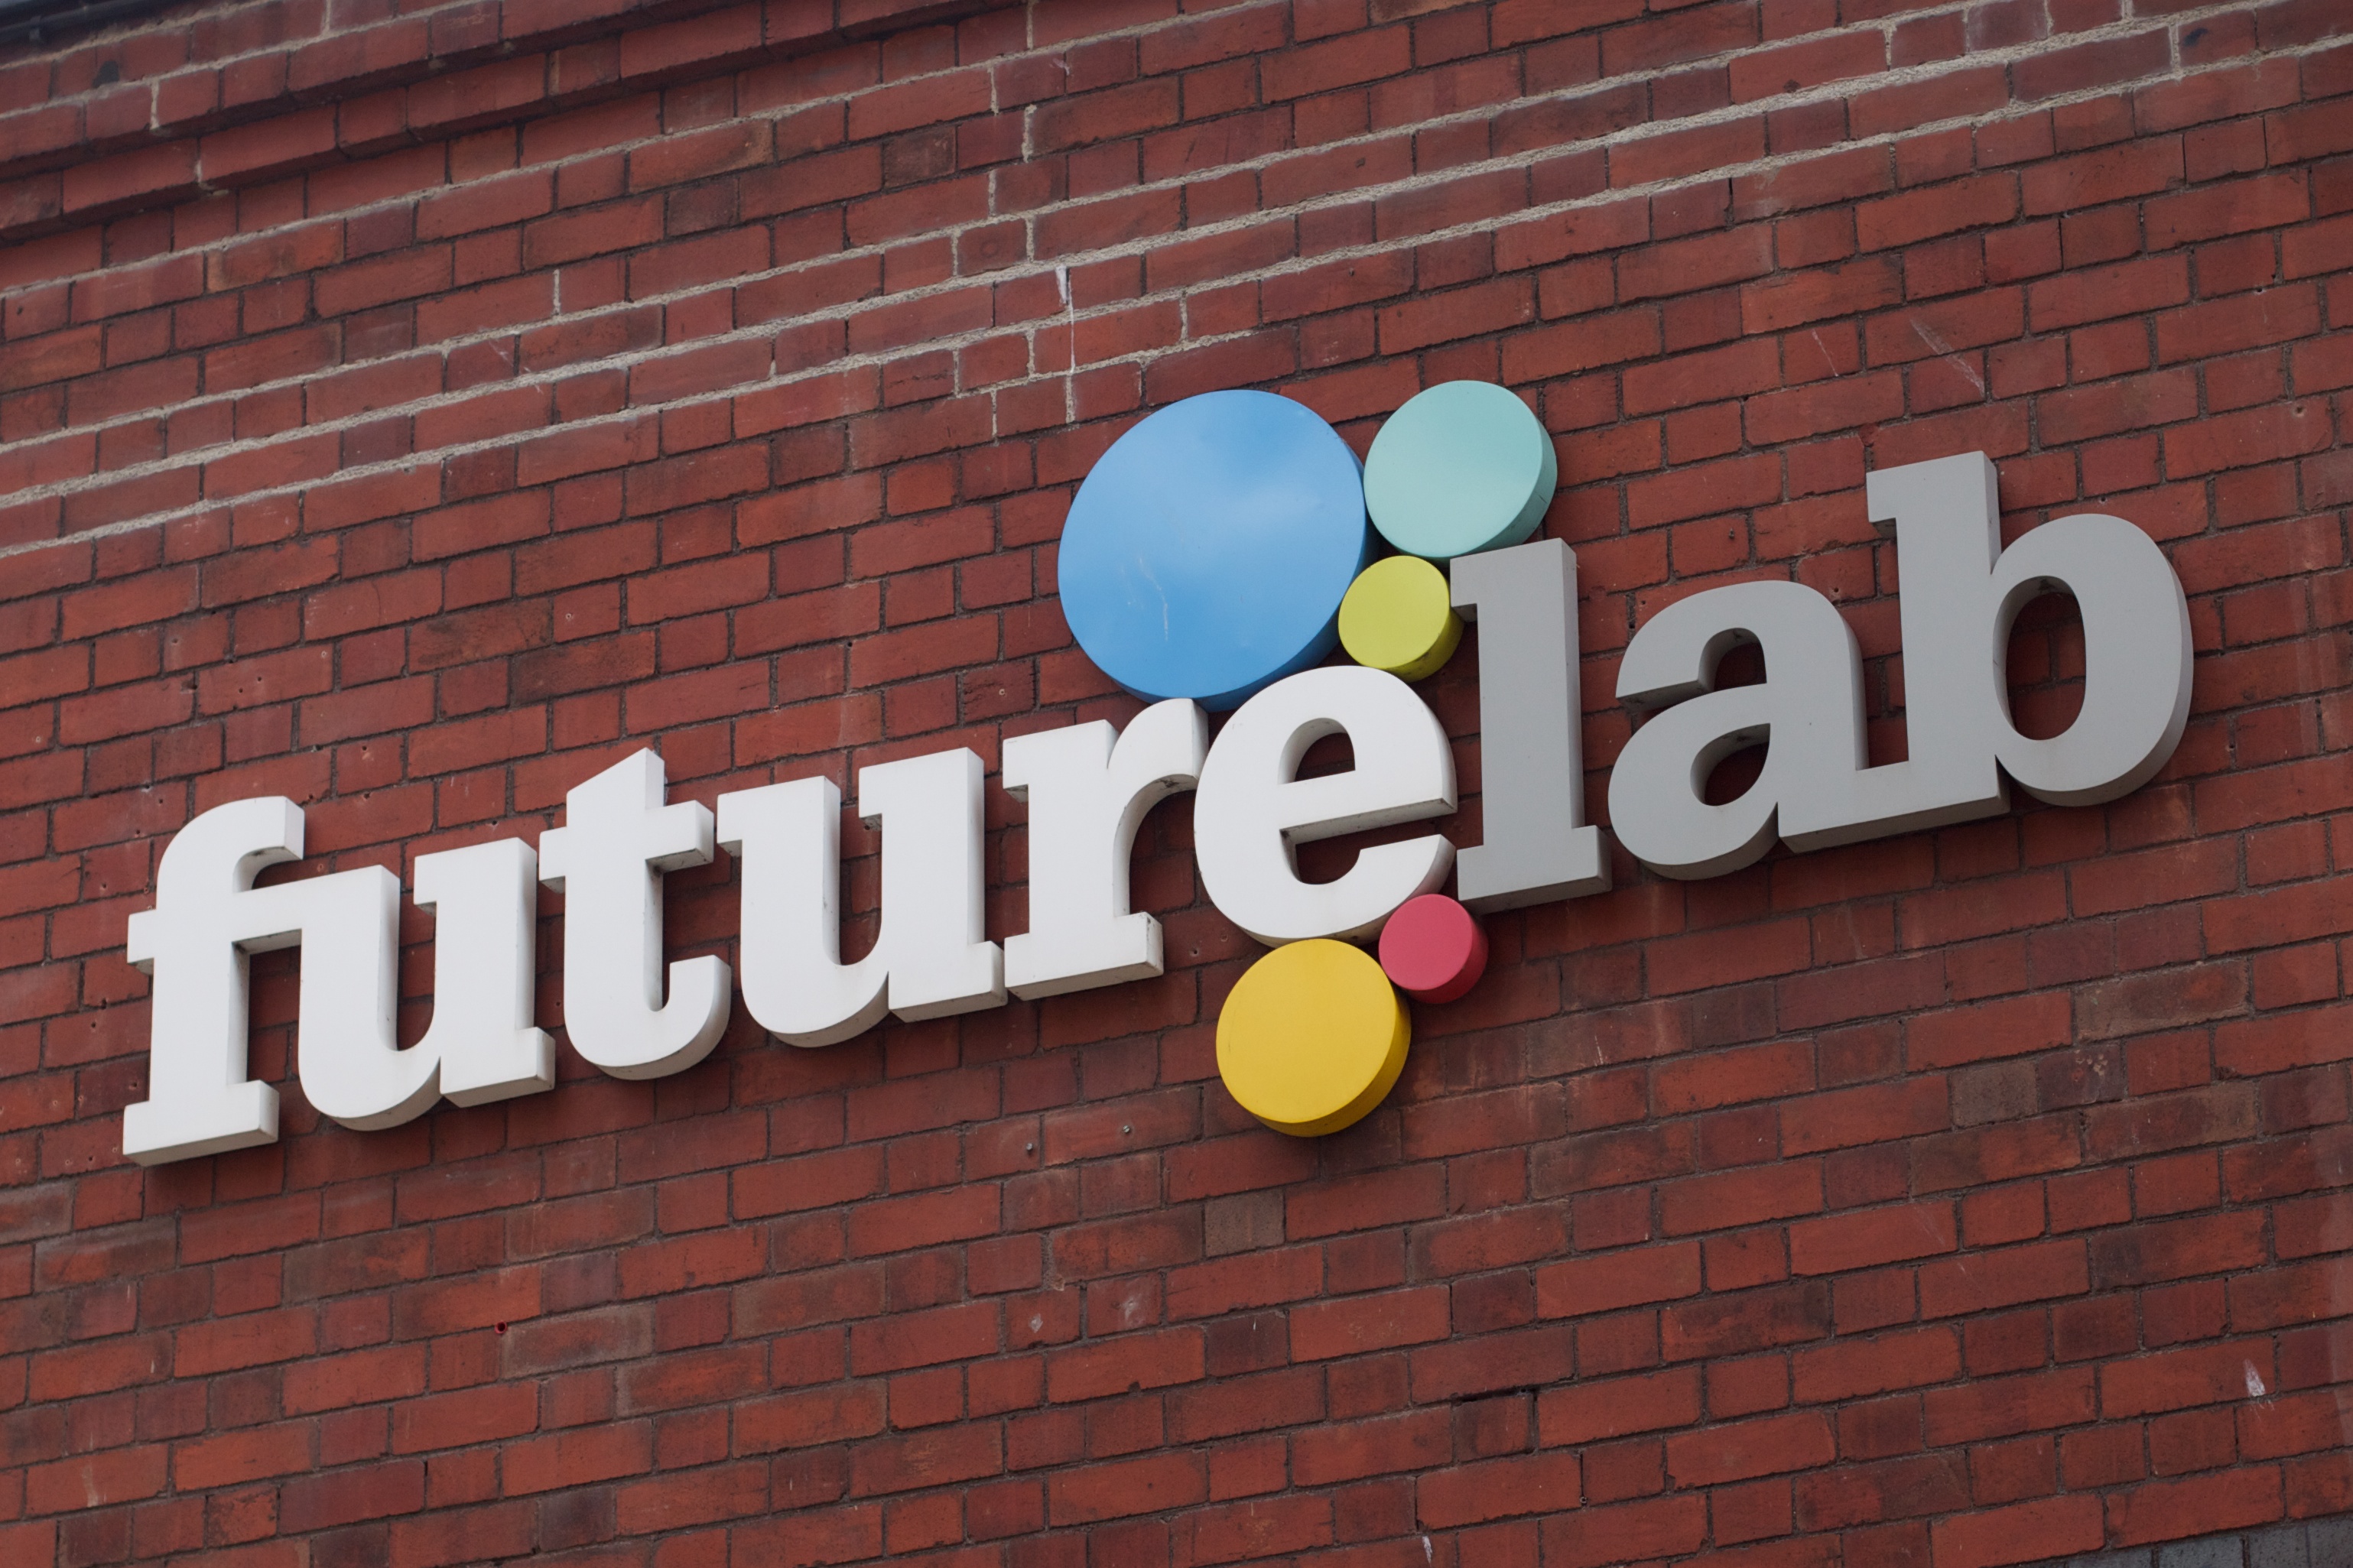
number, advertising, sign, street sign, signage, traffic sign